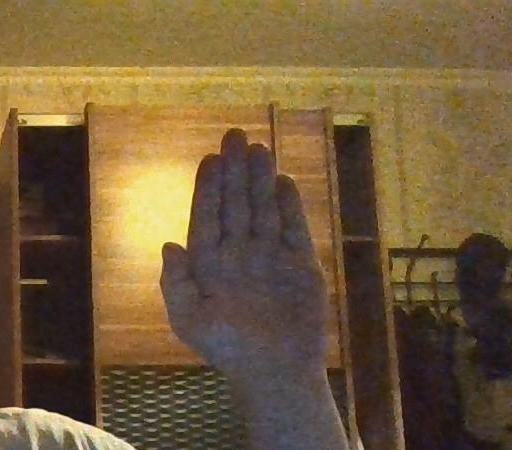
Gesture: stop